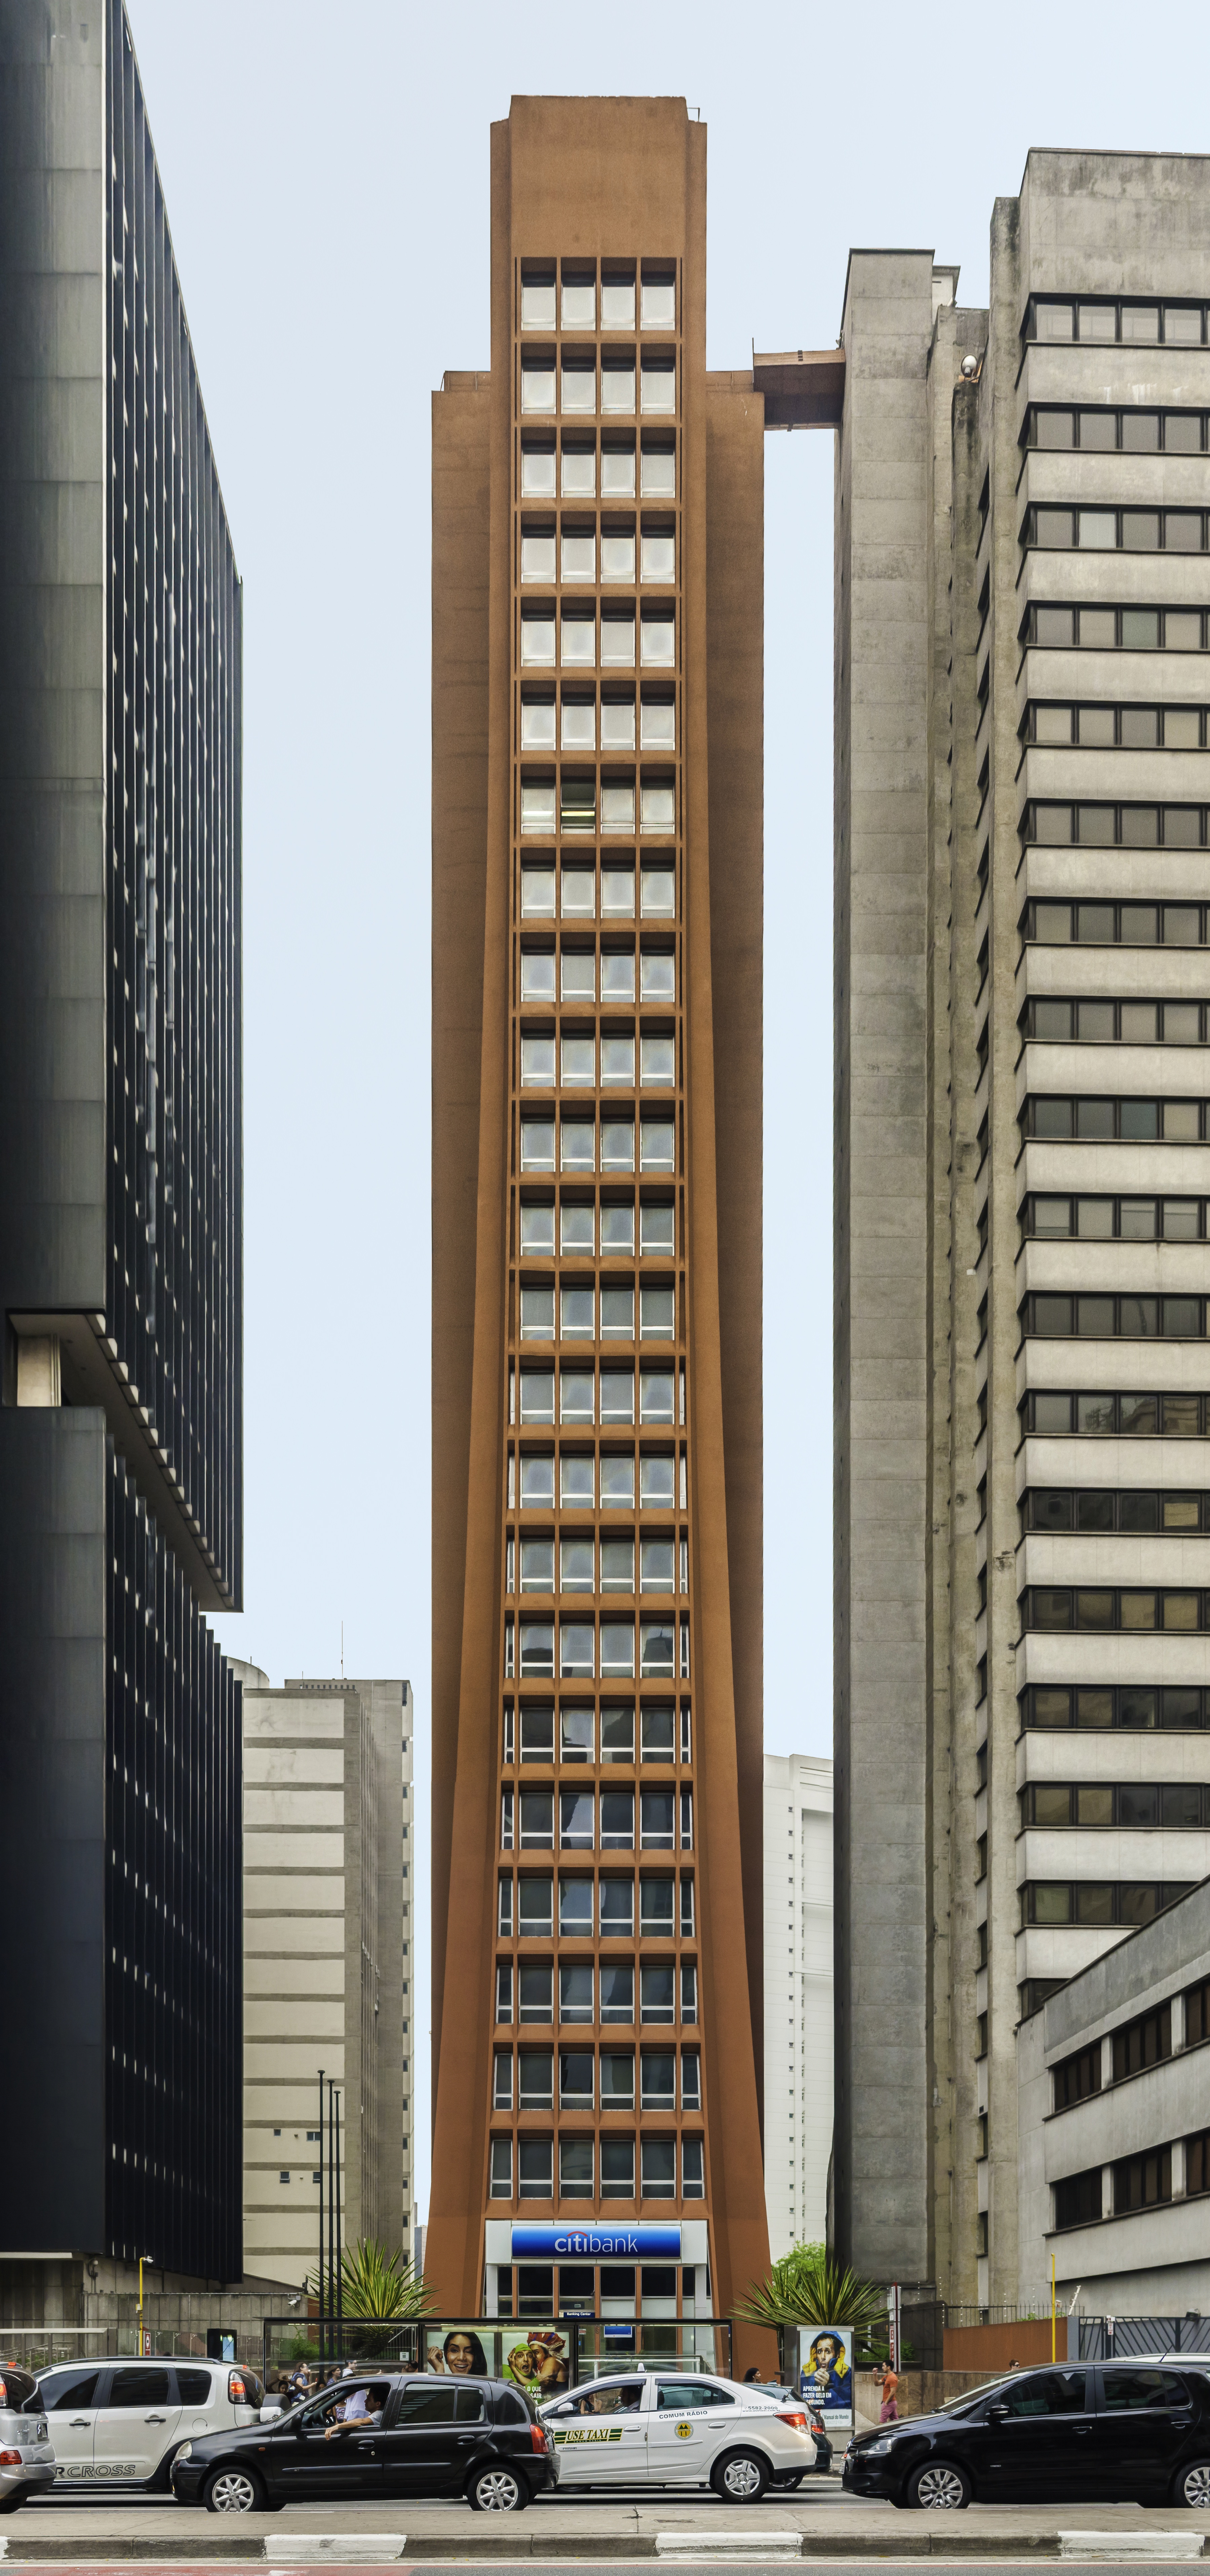
architecture, skyline, traffic, street, building, city, skyscraper, cityscape, downtown, tower, plaza, landmark, facade, tower block, skyscrapers, buildings, brazil, superstructure, headquarters, metropolis, condominium, neighbourhood, the centre of, urban agglomeration, the streets, high houses, urban area, residential area, human settlement, metropolitan area, brutalist architecture, paulista avenue, sao paulo brazil